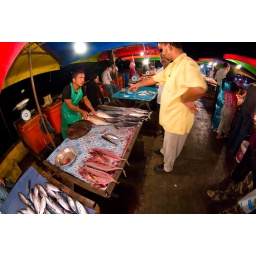
A customer picks out a fish from a vendor. Taken at the night market in Kota Kinabalu, Sabah, Borneo.